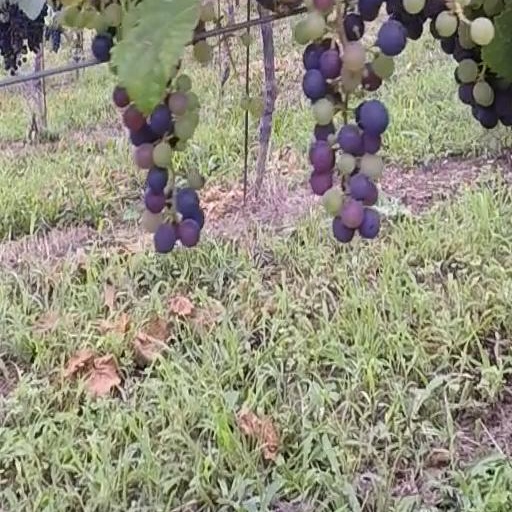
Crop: grape